Fawad Khan

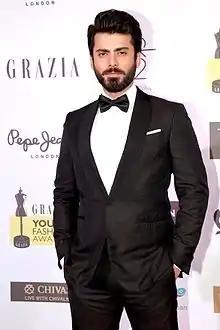
Khan at the 2016 Grazia Young Fashion Awards

Fawad Afzal Khan (born 29 November 1981) is a Pakistani actor, producer, screenwriter, songwriter and singer known for his work in films and television. Khan is a recipient of several accolades, including a Filmfare Award, two Lux Style Awards, and six Hum Awards.